Jean Monnet

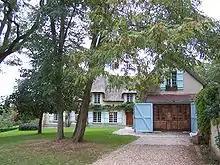
Jean Monnet House

Following the failure of the France-UK union attempt, Monnet hosted De Gaulle for a dinner at his London home on , during which De Gaulle first articulated and tested the themes of the historic appeal he would announce on radio the next day. Following the Armistice of 22 June 1940, Monnet disagreed with De Gaulle's claim that he alone represented fighting France. He would have preferred that de Gaulle work with others who were supporters, at that time, of continuing the resistance such as General Charles Noguès in North Africa. Also, Monnet thought that an organization centred in London would appear to the French as a movement under British protection and inspired by British interests. In a letter to de Gaulle on June 23, Monnet said he had made these concerns known to British Foreign Office officials Alexander Cadogan and Robert Vansittart, as well as Churchill’s envoy Edward Spears. Monnet would later play a critical role in the consolidation of De Gaulle's position as France's leader, in Algiers in 1943.